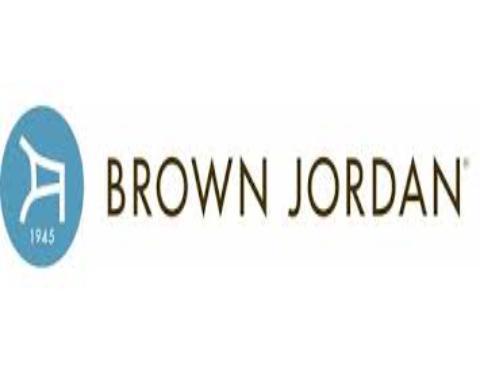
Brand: brown jordan
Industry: Necessities